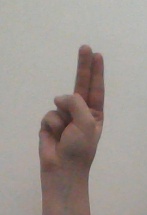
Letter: taa